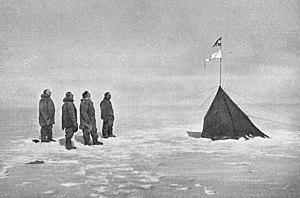
Polheim a été le nom donné par Roald Amundsen à son camp installé sur le pôle Sud. Ce camp fut construit lors de la première expédition qui a atteint ce pôle. Amundsen y est arrivé le 14 décembre 1911, accompagné de quatre autres membres de son expédition : Helmer Hanssen, Olav Bjaaland, Oscar Wisting, et Sverre Hassel.
Roald Engelbregt Gravning Amundsen, né le 16 juillet 1872 à Borge en Norvège et mort le 18 juin 1928 vers l'île aux Ours, est un marin et explorateur polaire norvégien.